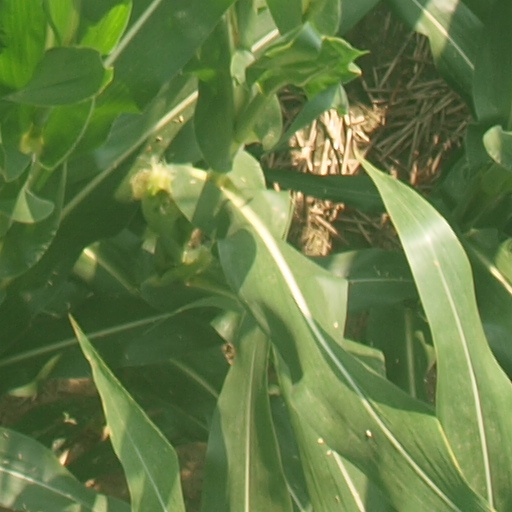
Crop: maize; corn